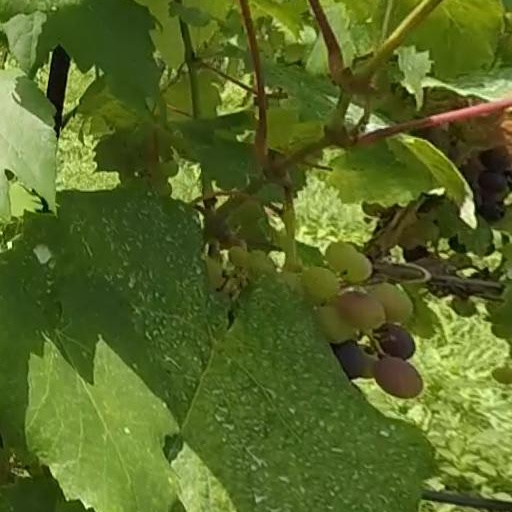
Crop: grape